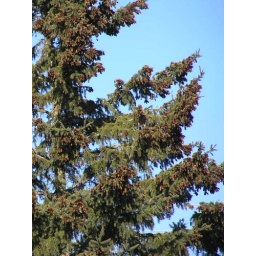
Right side of the big spruce tree in ditch along road heading north